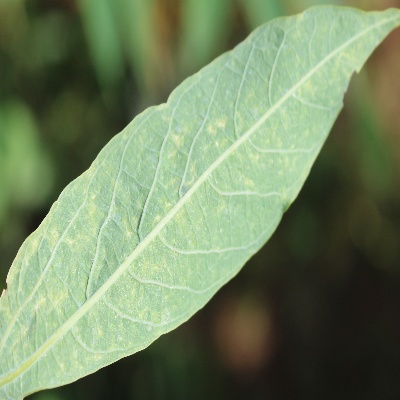
Crop: Cassava
Condition: green mite